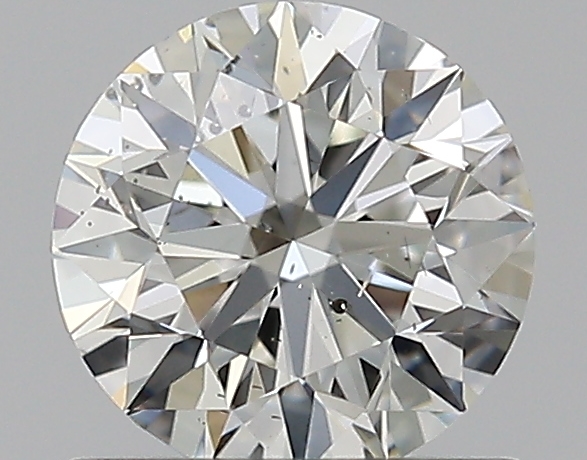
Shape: round
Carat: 0.75
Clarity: SI1
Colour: J
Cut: VG
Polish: EX
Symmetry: VG
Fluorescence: M
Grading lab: GIA
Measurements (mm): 5.69 x 5.74 x 3.63